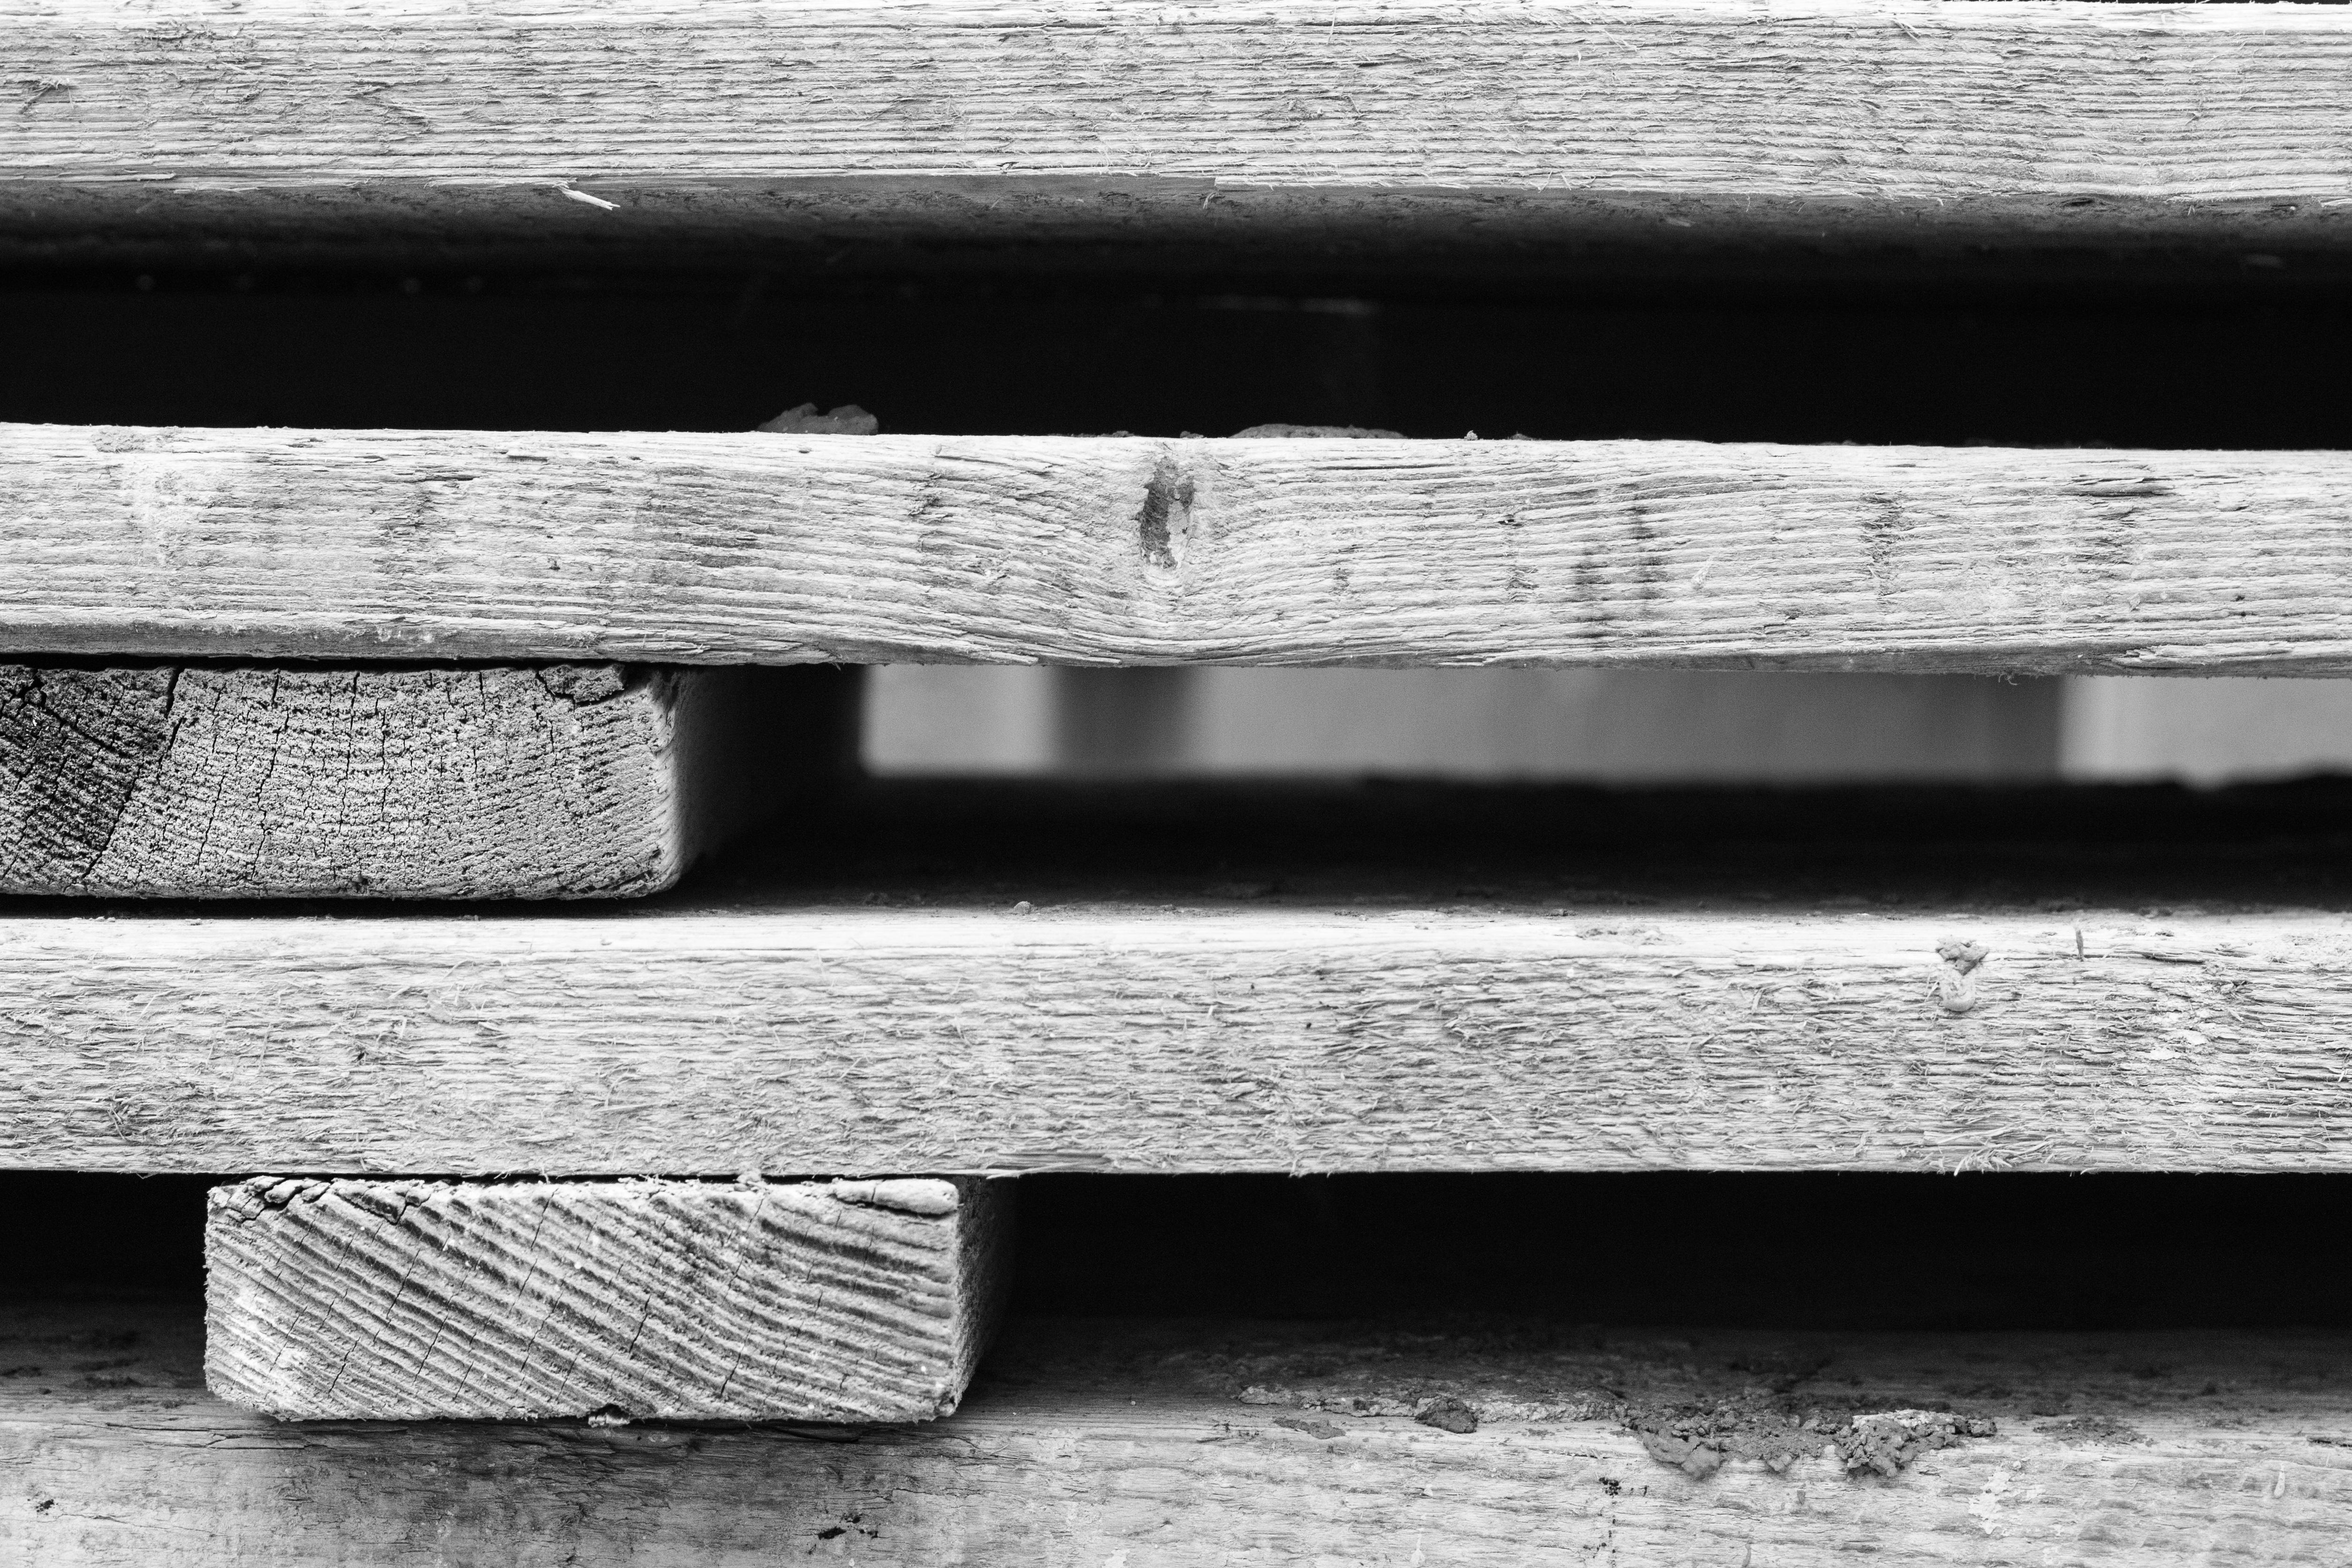
work, table, black and white, architecture, structure, board, wood, technology, white, building, atmosphere, line, produce, natural, industry, black, furniture, monochrome, material, ecology, construction site, leaves, boards, wooden, pallets, build, production, shape, innovation, investors, construction work, the idea of, battens, monochrome photography